Lithuania in the Eurovision Song Contest 2017

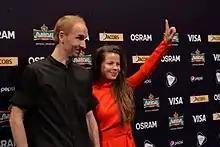
Fusedmarc during a press meet and greet

According to Eurovision rules, all nations with the exceptions of the host country and the "Big Five" (France, Germany, Italy, Spain and the United Kingdom) are required to qualify from one of two semi-finals in order to compete for the final; the top ten countries from each semi-final progress to the final. The European Broadcasting Union (EBU) split up the competing countries into six different pots based on voting patterns from previous contests, with countries with favourable voting histories put into the same pot. On 31 January 2017, an allocation draw was held which placed each country into one of the two semi-finals, as well as which half of the show they would perform in. Lithuania was placed into the second semi-final, held on 11 May 2017, and was scheduled to perform in the second half of the show.